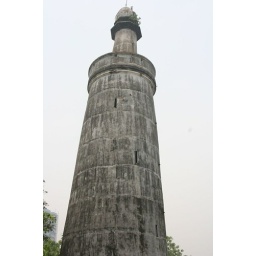
The tower at the centries old mosque in Guanzhou, China built by the son of Hazrat Saad Bin Abi Waqas